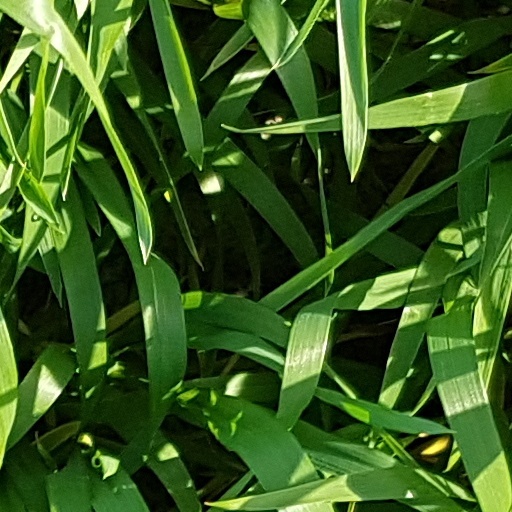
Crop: wheat